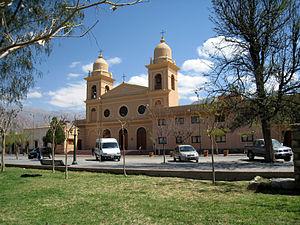
Cet article recense les cathédrales d'Argentine.